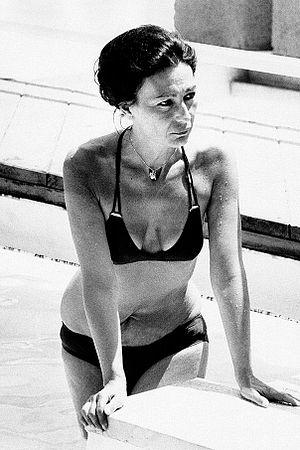
Flora Carabella, née le 26 février 1926 à Rome dans la région du Latium et décédée le 20 avril 1999 dans la même ville, est une actrice italienne.